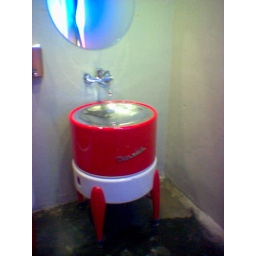
retro washing machine acting as a sink in toilet